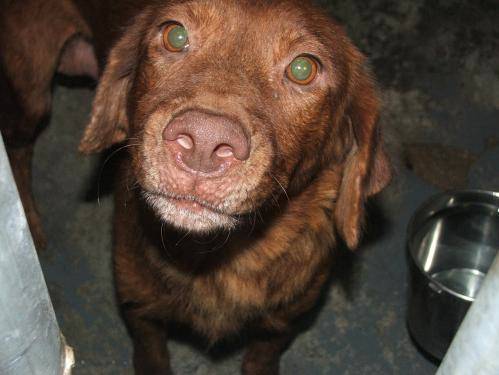
Label: dog